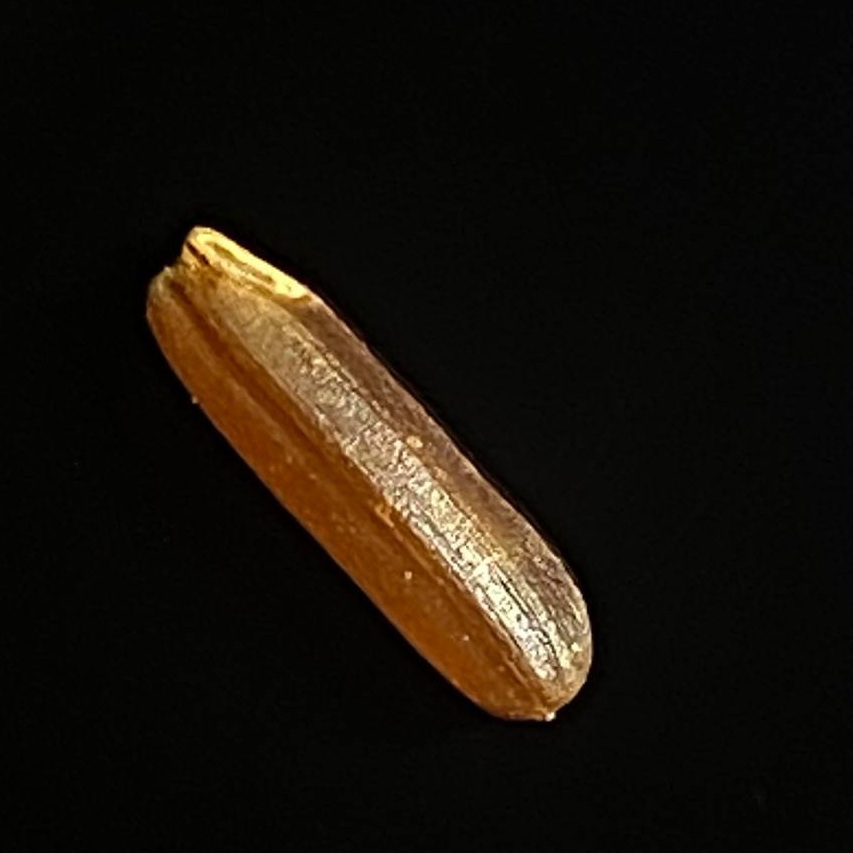
Rice variety: Red_Cargo